Shenyang

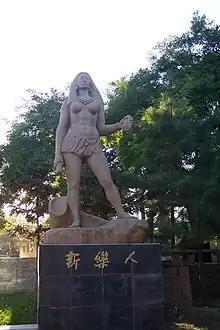
Front of statue about Xinle culture

Shenyang has been planning an underground rapid transit system since 1940, but was unable to materialize the idea due to the city's geology and engineering limitations. On November 18, 2005, the construction of the first Shenyang Metro line began and the construction of the second line started on November 18, 2006. The first (east–west) line was opened September 27, 2010, and the second (north–south) was opened on January 9, 2012. in 2023, the second line, running north to south, extended its southern portion to connect with the Shenyang Taoxian International airport. As of 2023, there are 5 running lines, with the latest of which (line 4) opening on September 29, 2023. Construction is difficult due to the granite-rich bedrock on which the city is built.